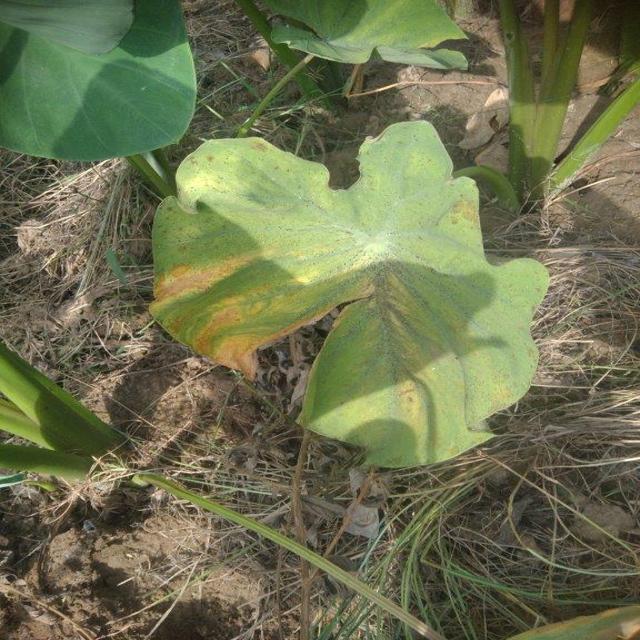
Label: Mid_Blight